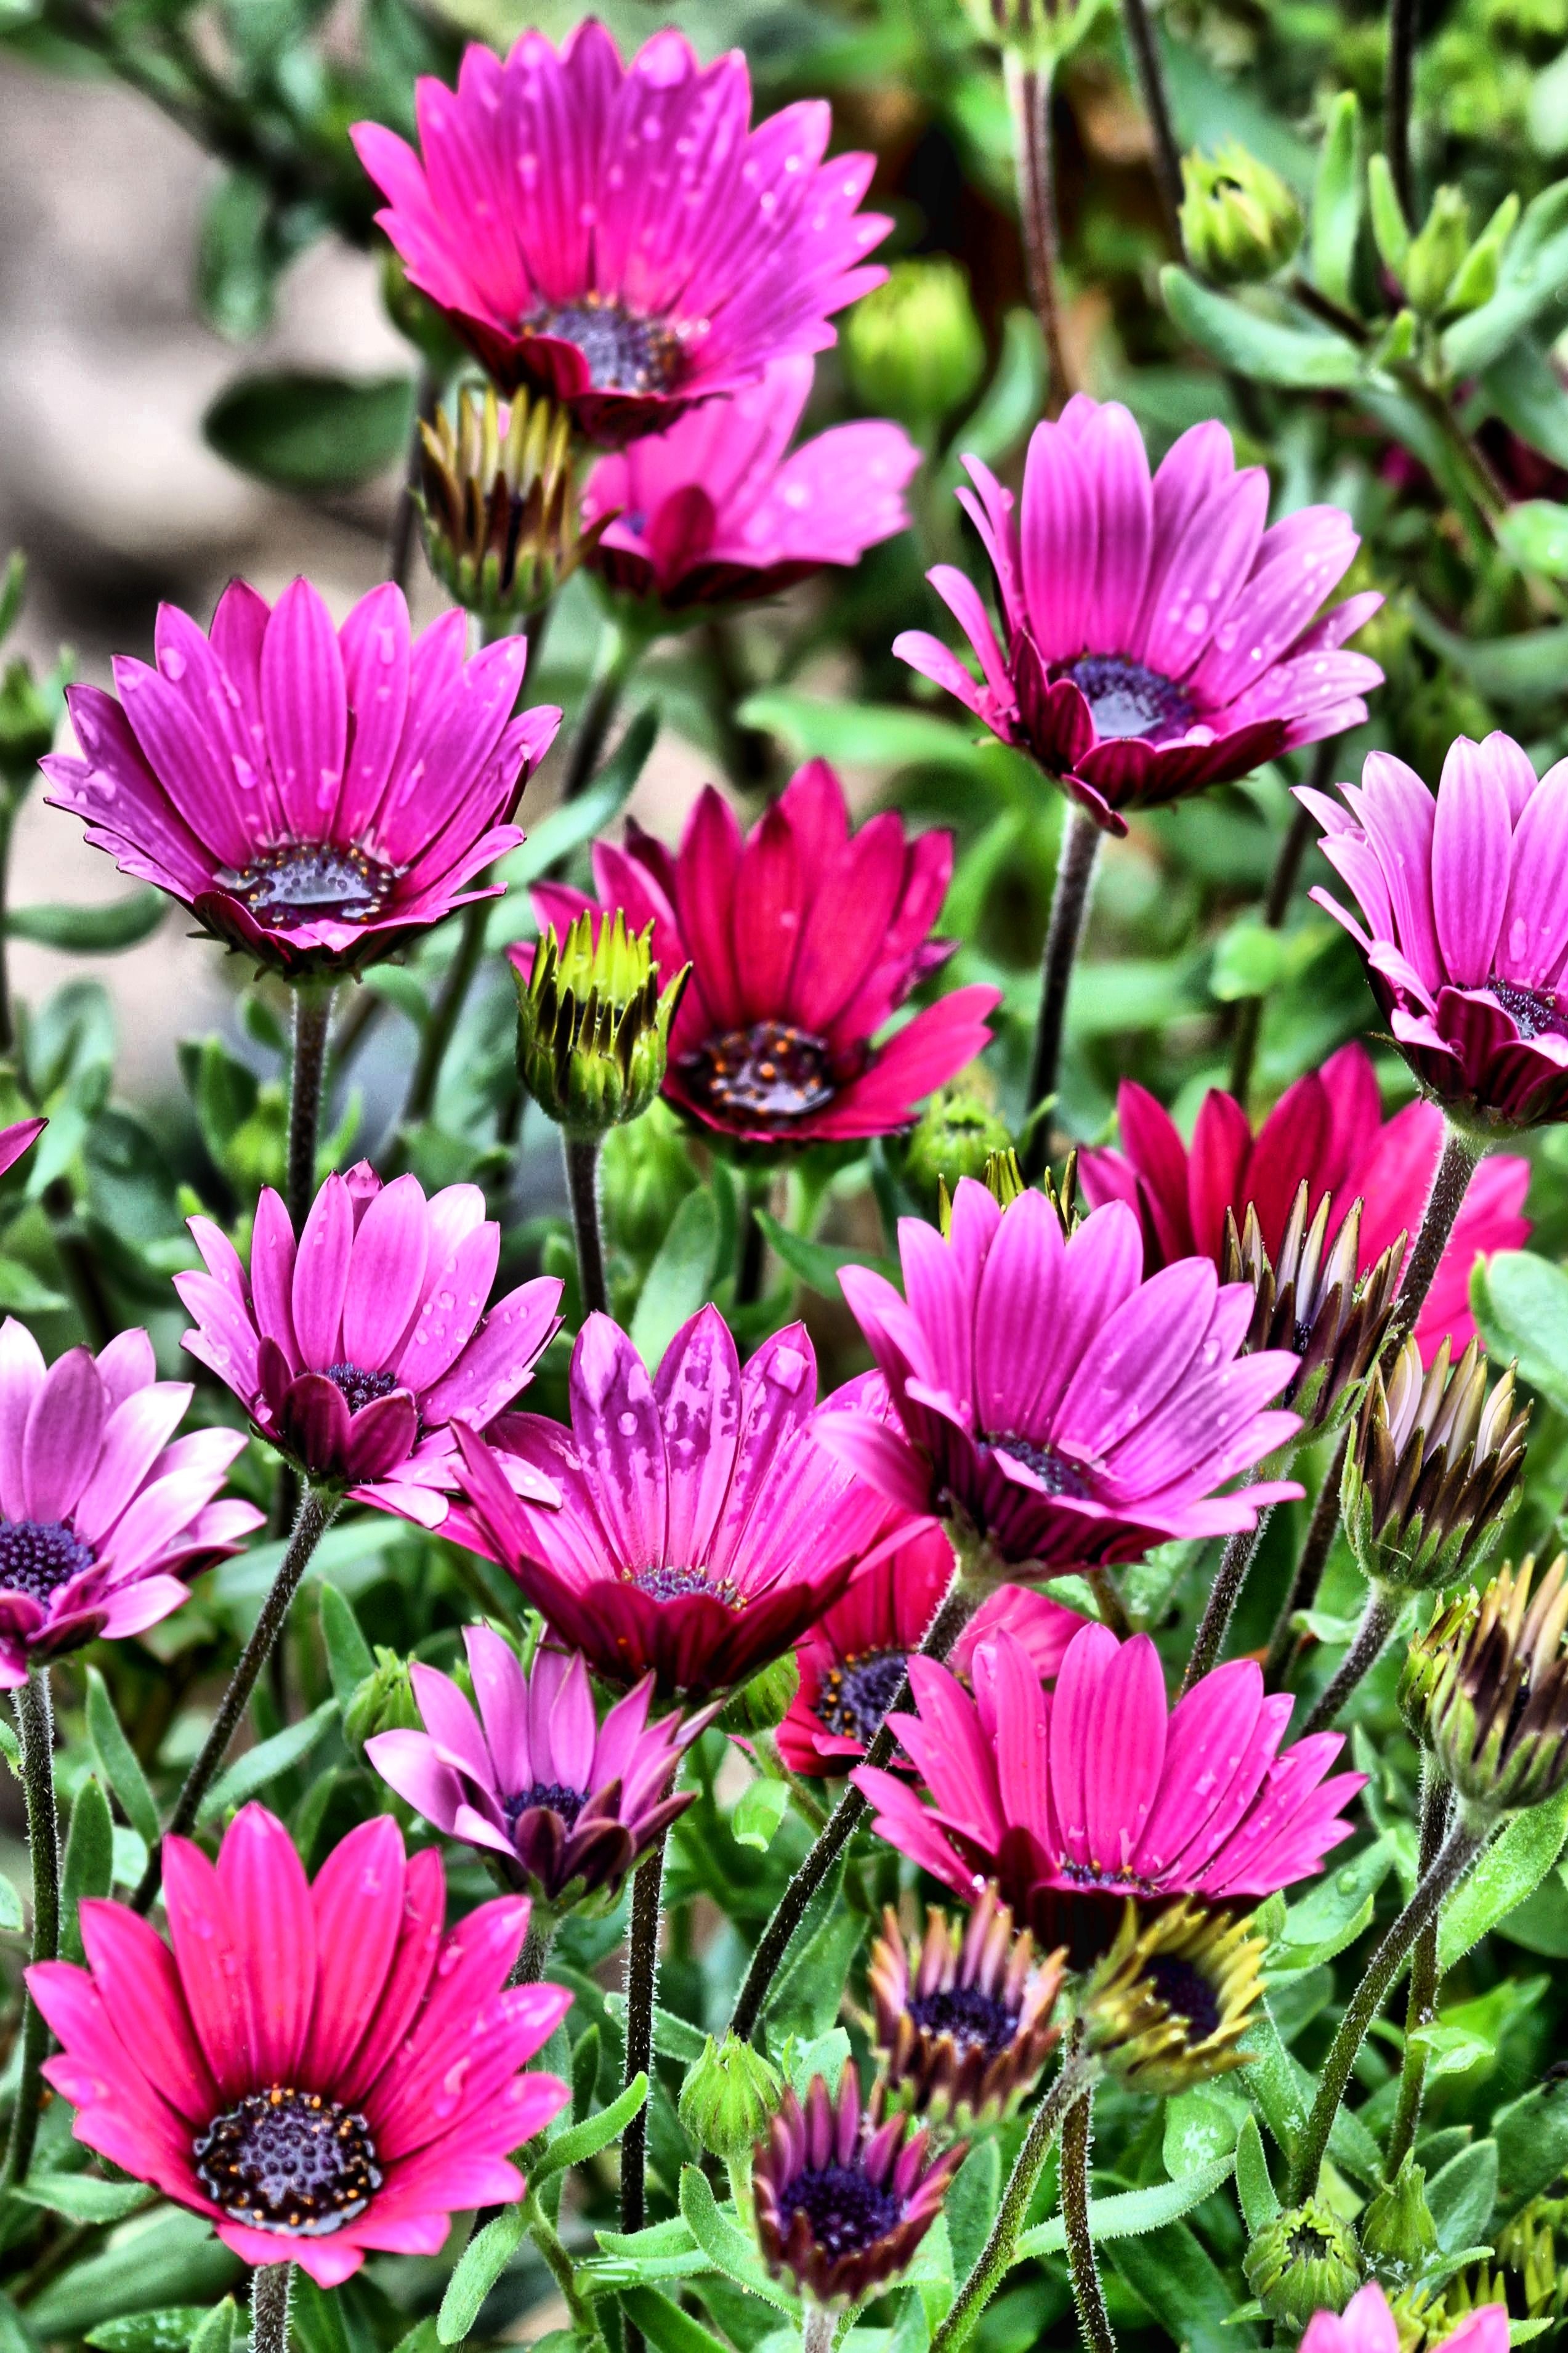
nature, blossom, growth, plant, flower, purple, petal, summer, floral, fresh, botany, colorful, garden, flora, flowers, outdoors, gardening, flowering plant, daisy family, annual plant, land plant, marguerite daisy, garden cosmos, ice plant family